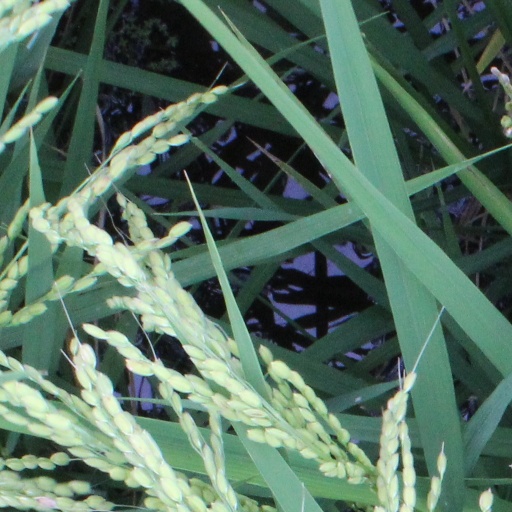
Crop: rice